Death Don't Have No Mercy

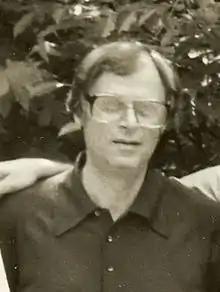
Rudy Van Gelder (1976), the recording's engineer

As a recording artist, Davis was pursued by Prestige Records producer Kenneth S. Goldstein, who first recorded him in 1956 for the Riverside record label. By 1960, Goldstein had become the top producer of folk music in the U.S. and was working with Rudy Van Gelder, who himself had earned renown as a meticulous sound engineer for major jazz musicians and labels. The previous year, Gelder had his own studio built on a wooded lot in the suburb of Englewood Cliffs, New Jersey, featuring innovative recording equipment and a high-ceiling space designed for delicate acoustics. On August 24, 1960, Davis was driven from his apartment to the studio for a recording session that would produce songs for his prospective LP album "Harlem Street Singer", among them "Death Don't Have No Mercy". Before reaching the studio, he stopped in Harlem and was photographed playing his guitar on a sidewalk for the album cover.